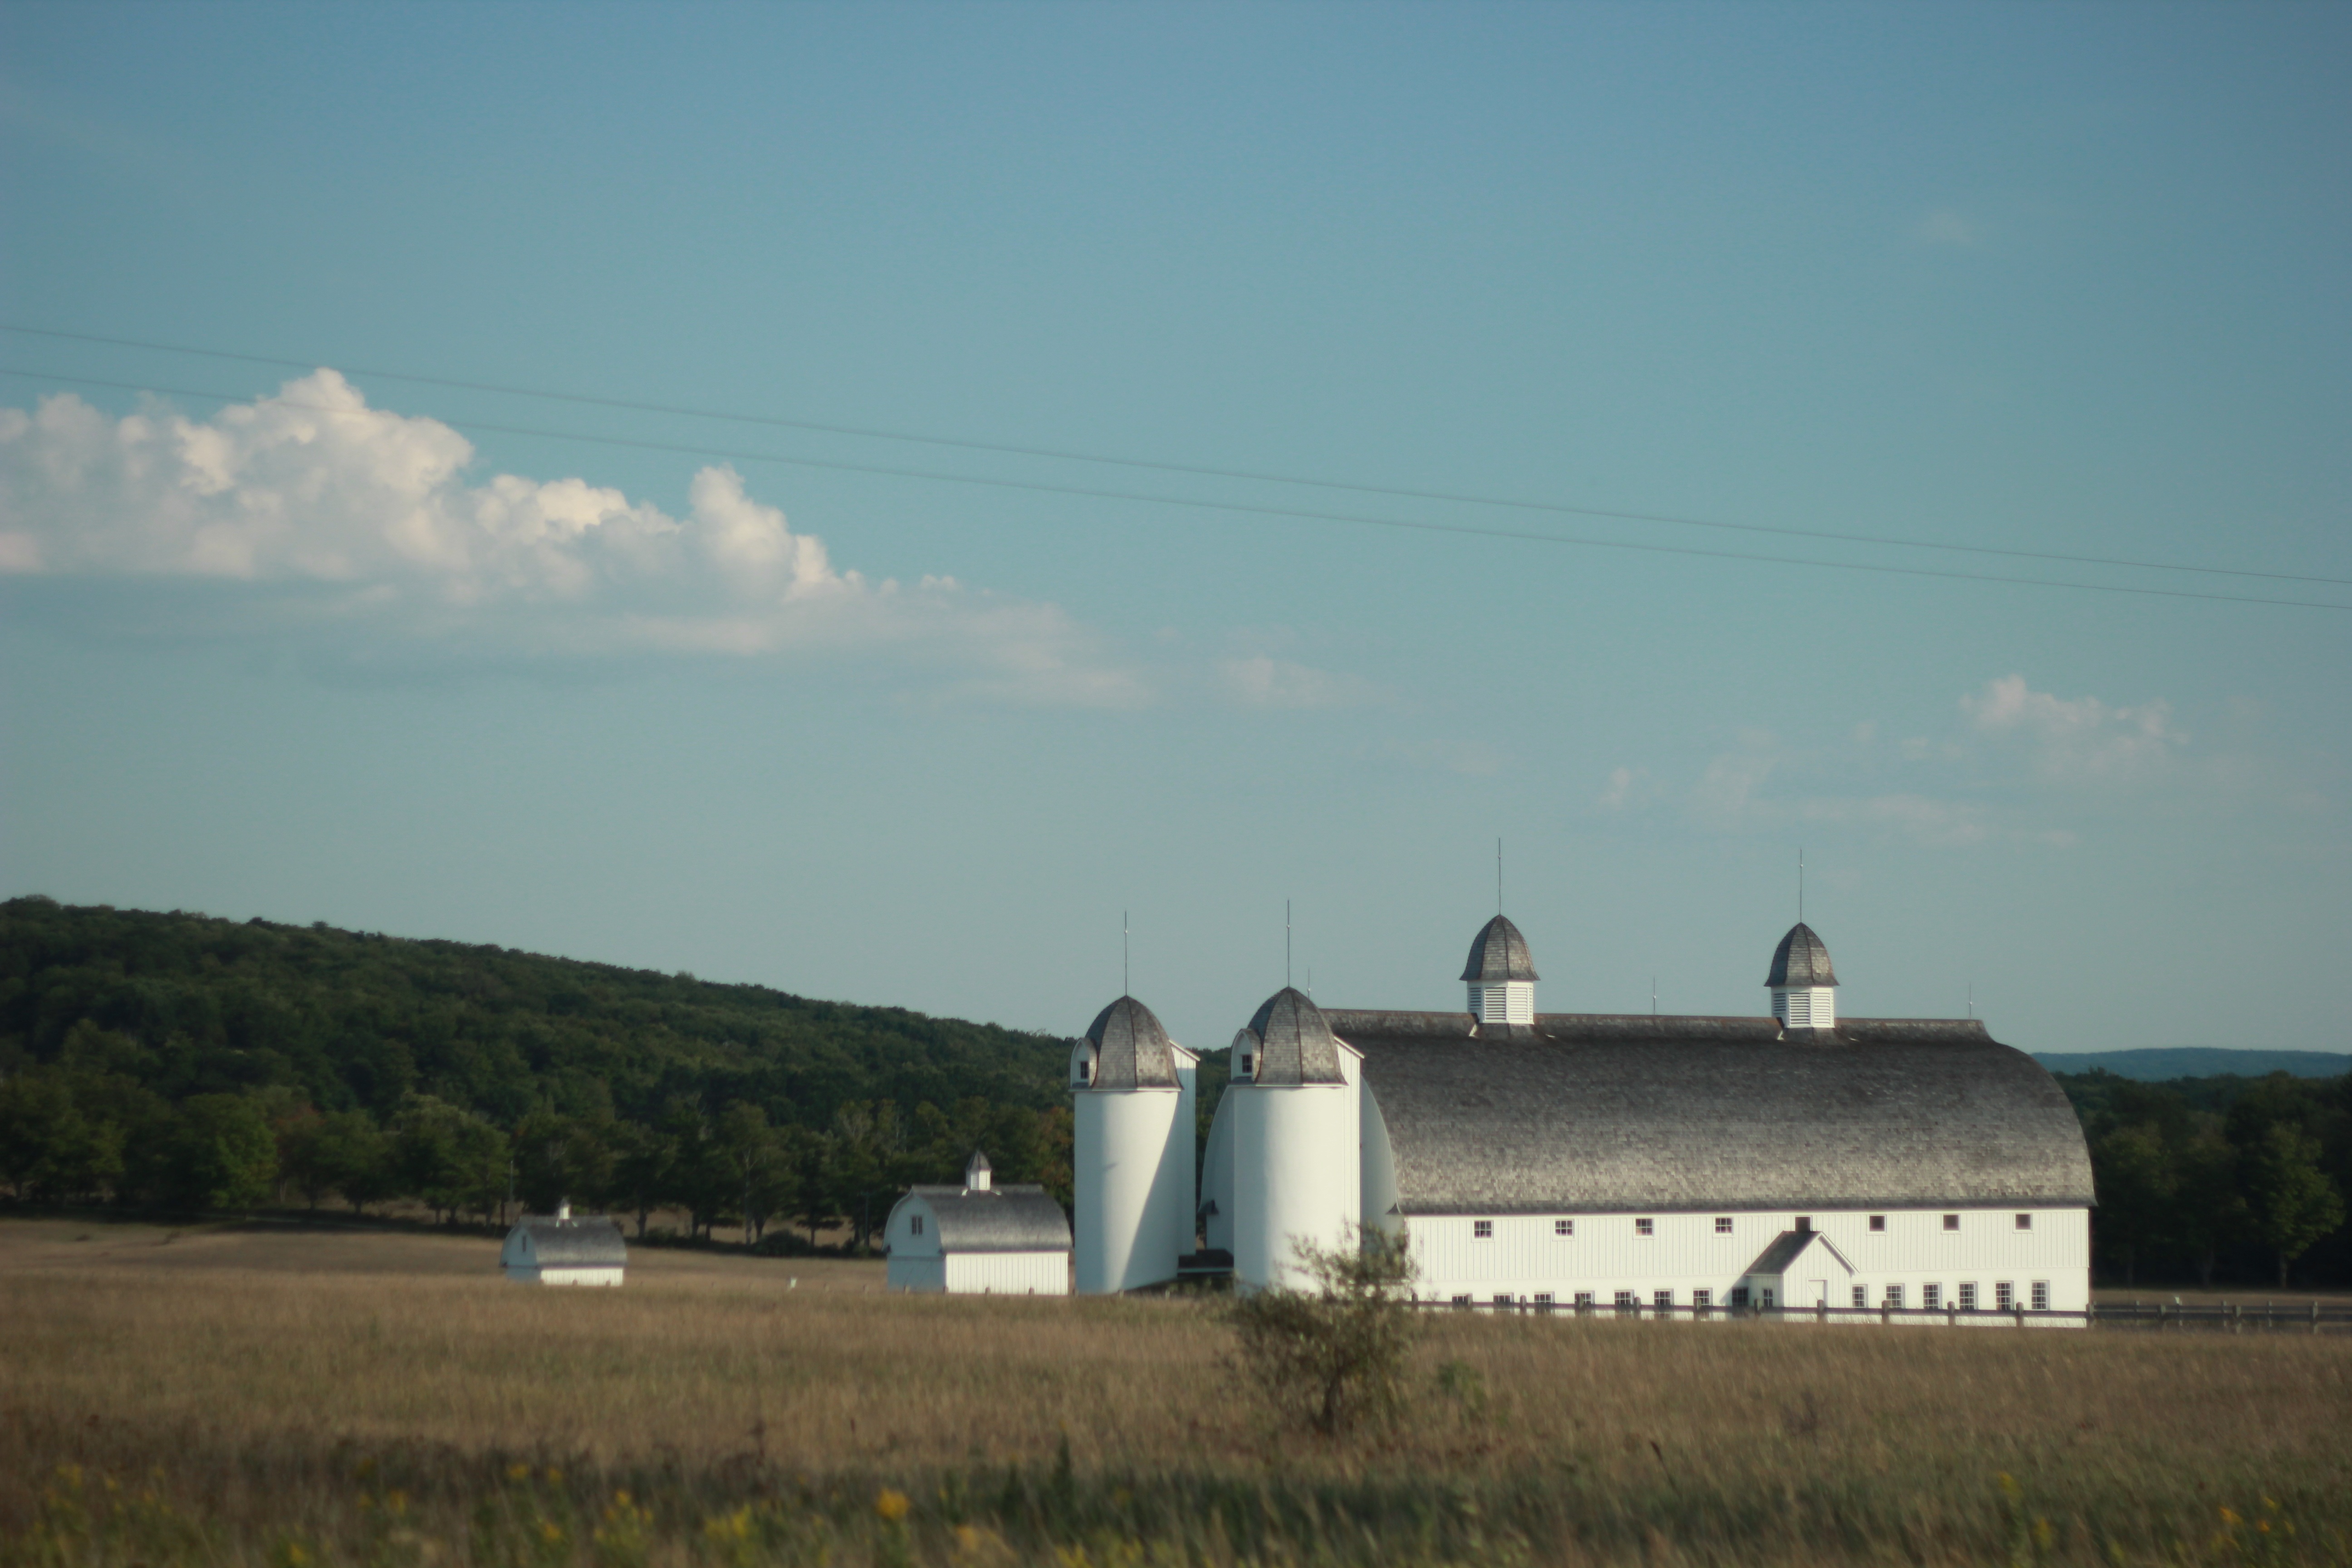
landscape, nature, grass, outdoor, cloud, architecture, sky, field, farm, vintage, meadow, prairie, countryside, windmill, wind, building, barn, country, summer, rural, green, farming, harvest, scenic, america, historic, agriculture, plain, farmland, clouds, history, michigan, midwest, rural area, atmosphere of earth